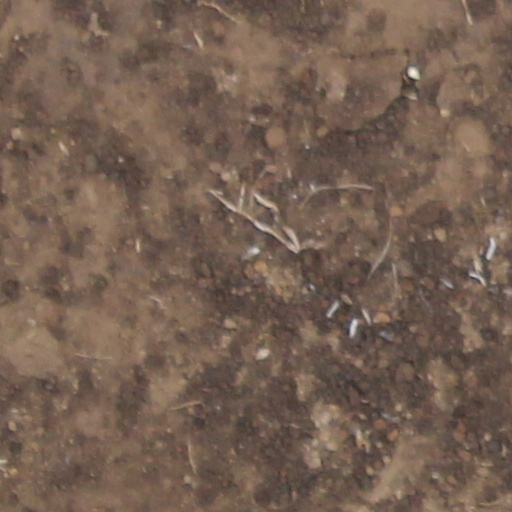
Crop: wheat